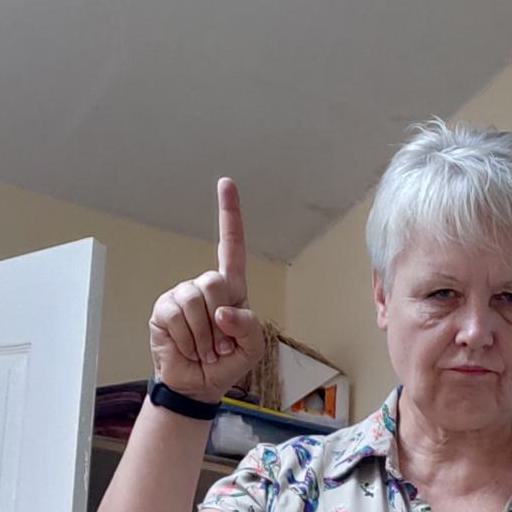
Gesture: one